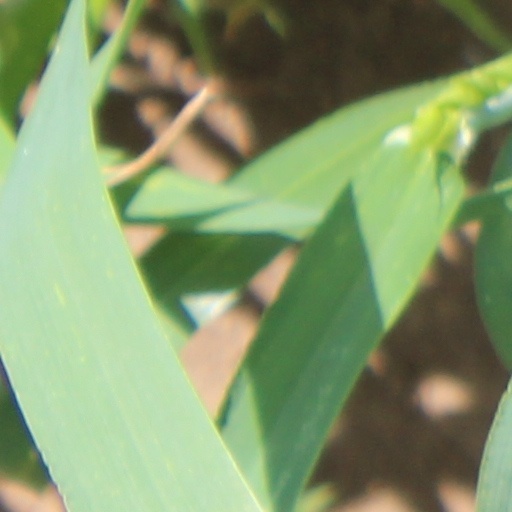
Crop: wheat